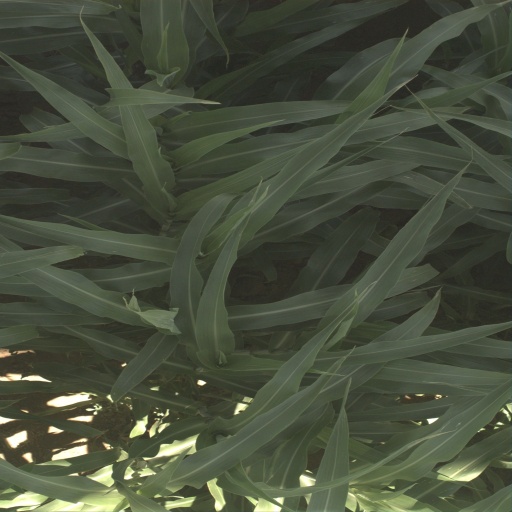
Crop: sorghum